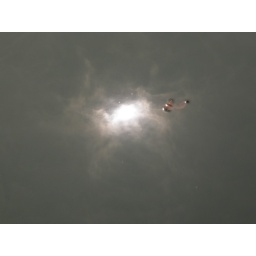
The sun was in the clouds in the water. The stupid fish swam over and messed up the water.